Scottish religion in the eighteenth century

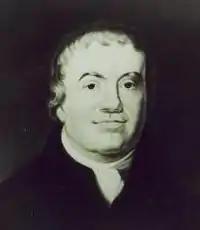
David Dale, founder of the Old Scottish Independents

In the mid-seventeenth century, the extension of toleration to sectaries under the Commonwealth brought a number of independent movements to Scotland. The only one not to collapse after the withdrawal of the army at the Restoration in 1660 were the Quakers. Their numbers remained small in the eighteenth century and they were largely confined to the large cities and the northwest. Baptist churches had been founded in several towns during the Commonwealth, largely consisting of English soldiers and their families. They lapsed when the English occupation ended and the first Scottish Baptist church is usually thought to be founded at Keiss in 1750 by William Sinclair. Occasionally individual Presbyterian ministers led their congregations out of existing churches and into independent churches, leading to the establishment of isolated churches for groups like the Unitarians. The series of evangelical enterprises undertaken by the brothers James and Robert Haldane in the period 1796–1800, which led to the foundation of Sunday schools, day schools and tabernacles in parts of the Lowlands, Highlands and Islands, helped strengthen the Baptist and Congregational churches when the brothers later embraced adult Baptism and the congregations divided between the two traditions.